Computer graphics

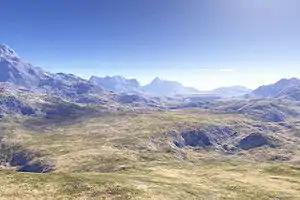
Fractal landscape, an example of computer-generated imagery

The 1990s' highlight was the emergence of 3D modeling on a mass scale and an rise in the quality of CGI generally. Home computers became able to take on rendering tasks that previously had been limited to workstations costing thousands of dollars; as 3D modelers became available for home systems, the popularity of Silicon Graphics workstations declined and powerful Microsoft Windows and Apple Macintosh machines running Autodesk products like 3D Studio or other home rendering software ascended in importance. By the end of the decade, the GPU would begin its rise to the prominence it still enjoys today.